The Blue Mouse (1936 film)

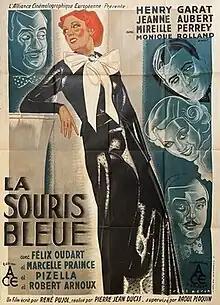

The Blue Mouse (French: La souris bleue) is a 1936 French romantic comedy film directed by Pierre-Jean Ducis and starring Henri Garat, Félix Oudart and Jeanne Aubert. It was produced and distributed by the French subsidiary of Germany's UFA. Shooting took place at the Babelsberg Studios in Berlin. The film's sets were designed by the art director Carl Ludwig Kirmse.